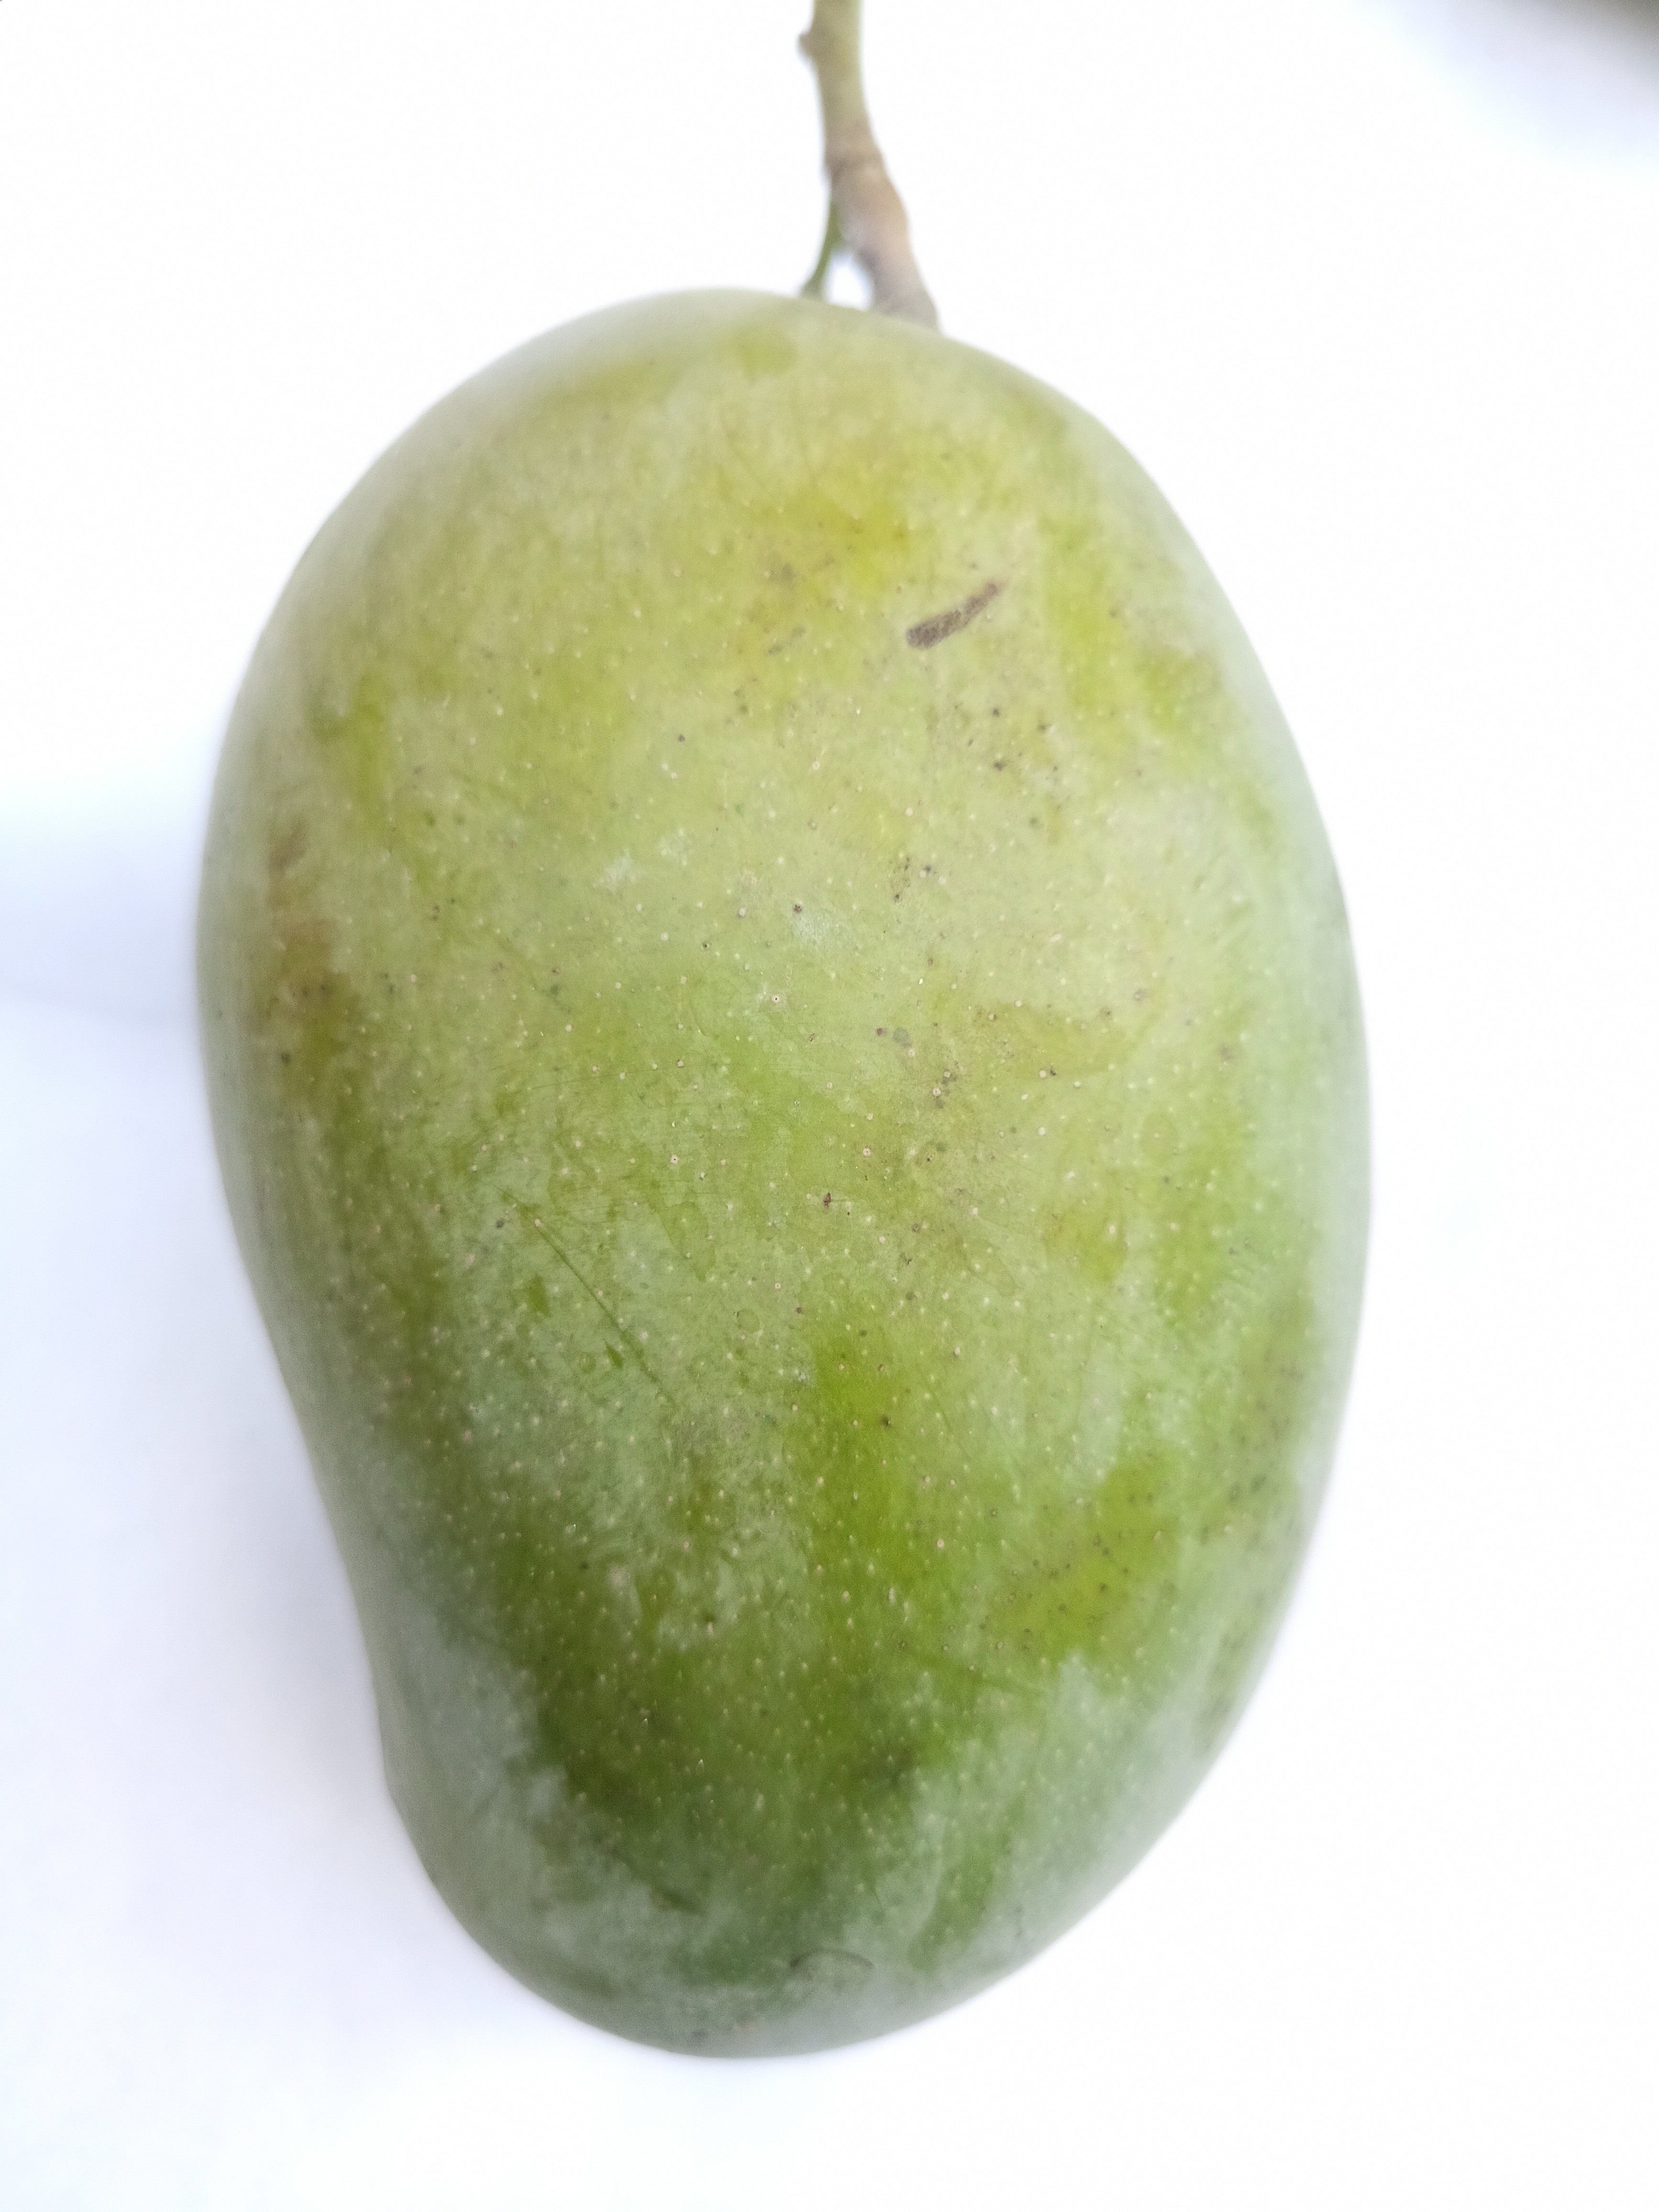
Mango variety: Amrapali